Mysteries at the Museum

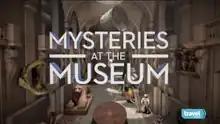
Series title

Mysteries at the Museum is an hour-long television program on the Travel Channel which features museum artifacts of unusual or mysterious origins.